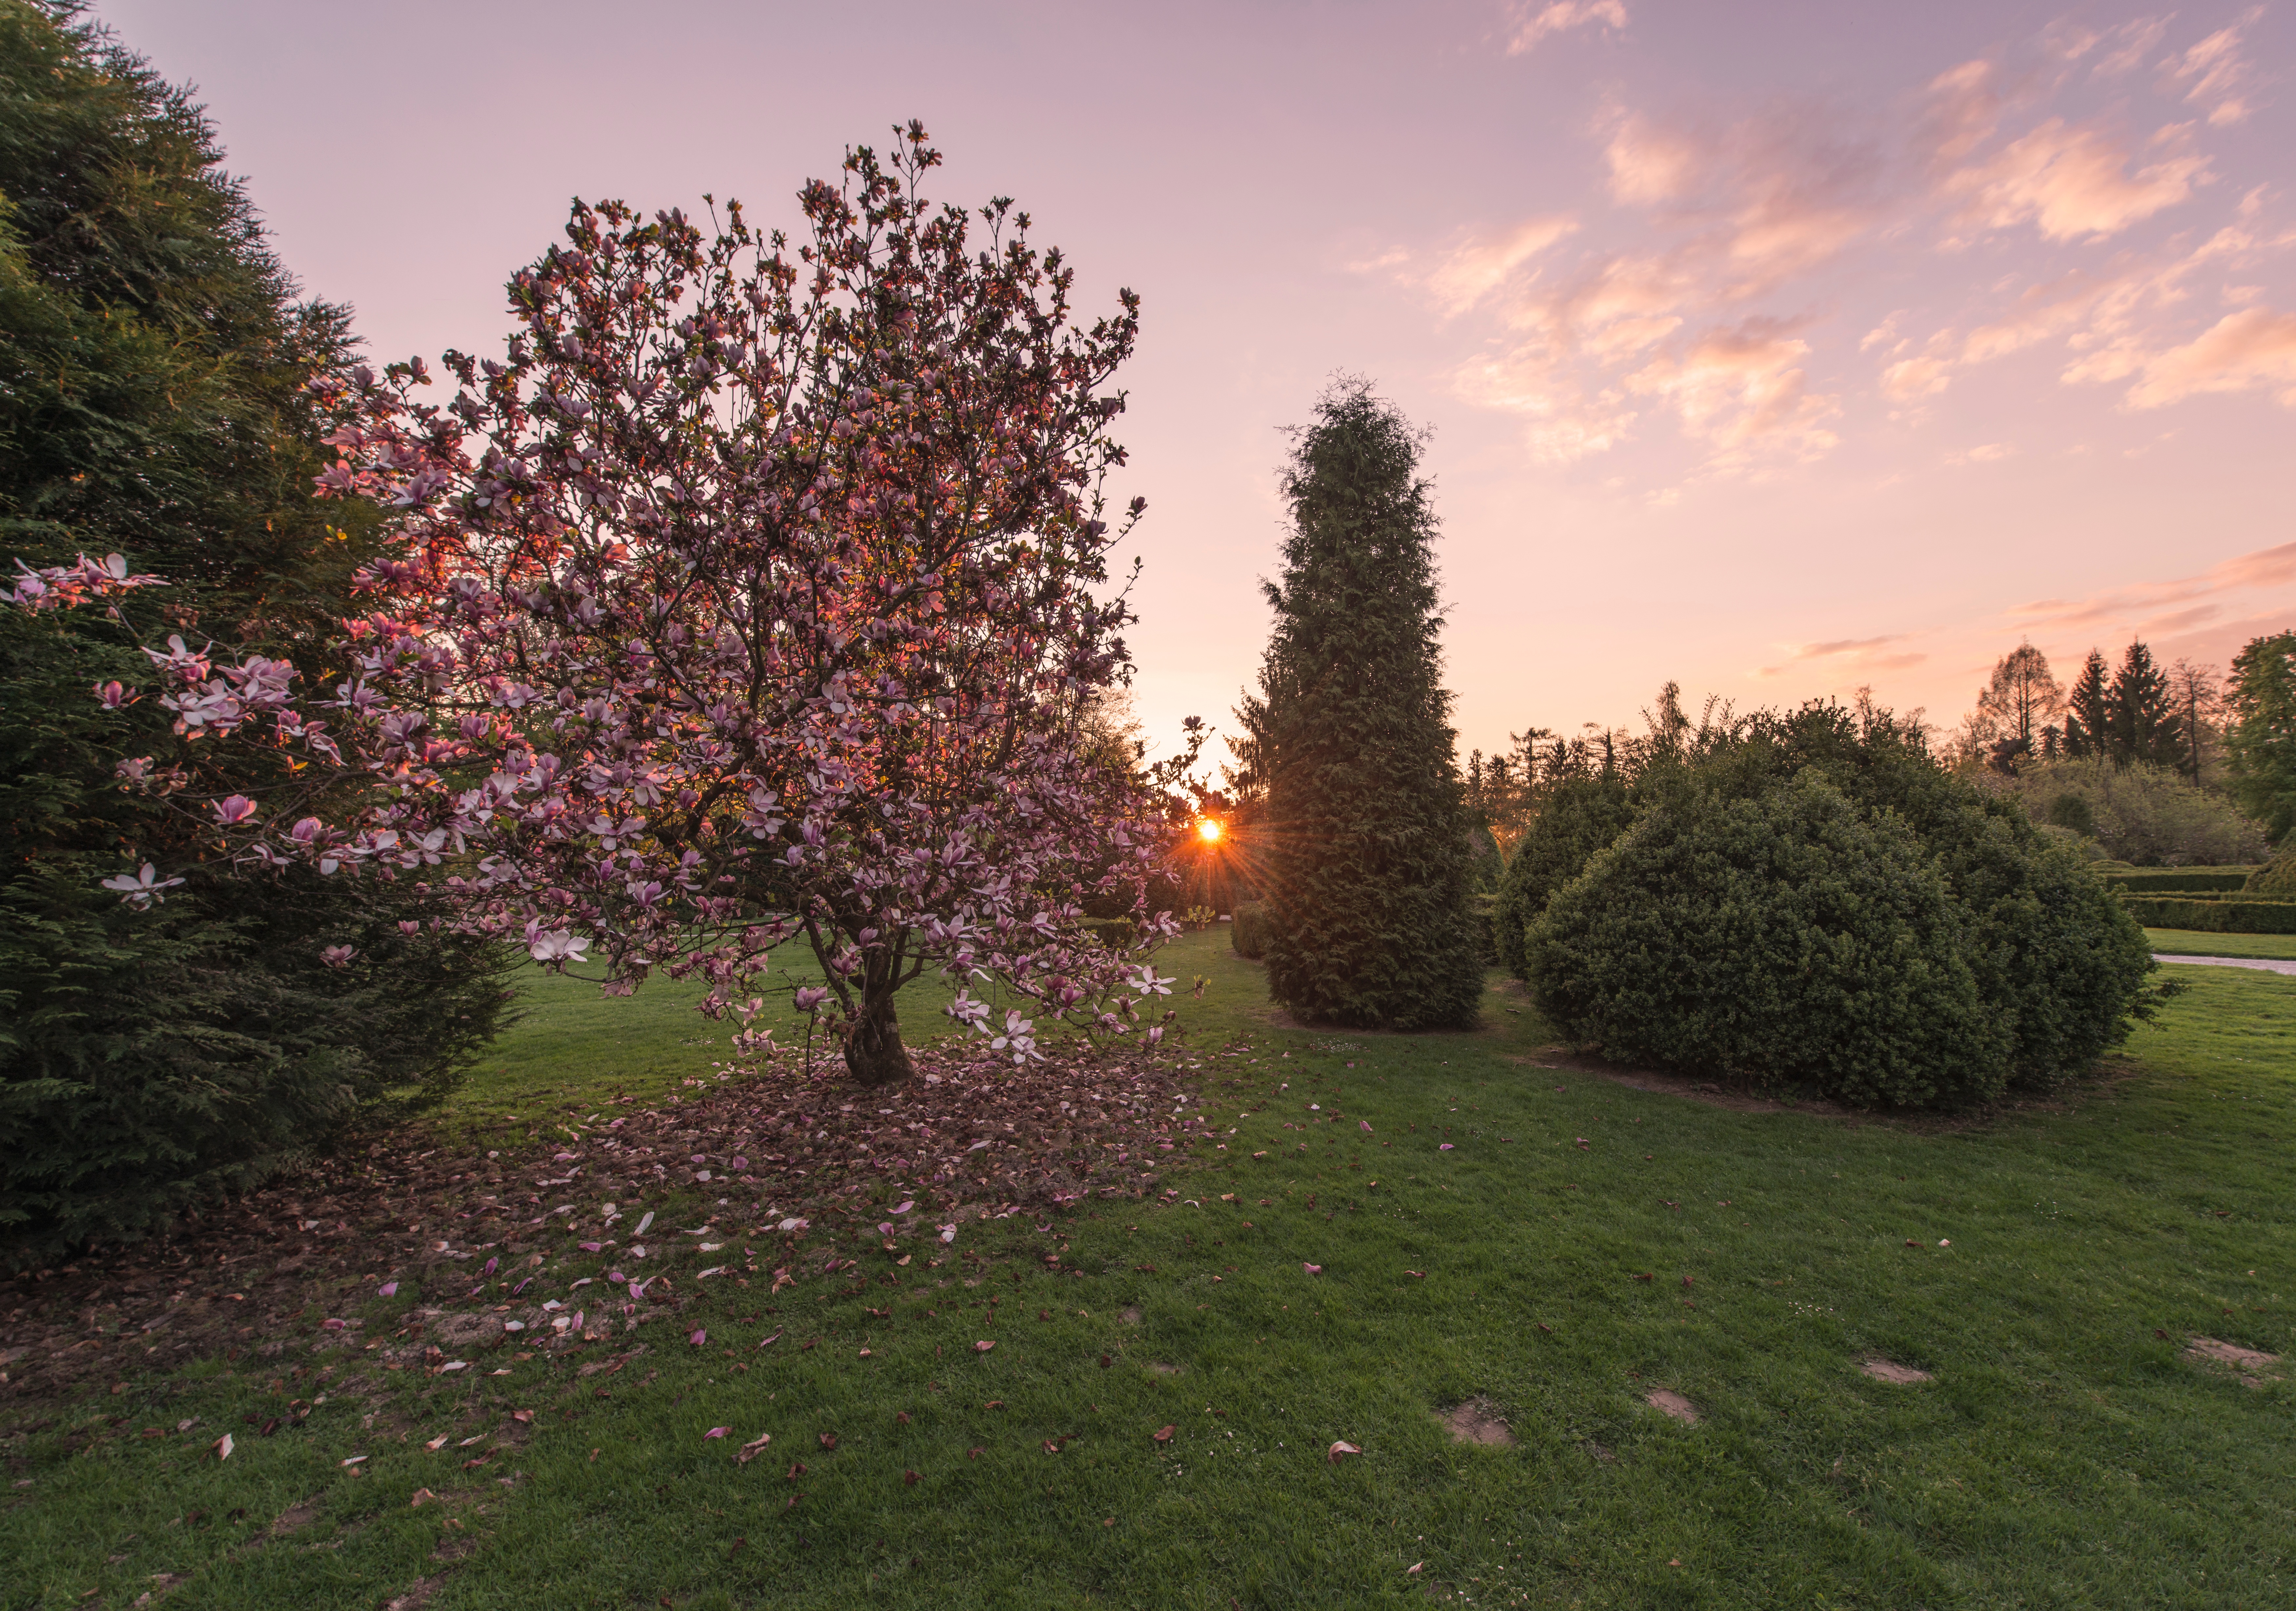
tree, grass, blossom, plant, lawn, meadow, leaf, flower, autumn, garden, shrub, estate, woody plant